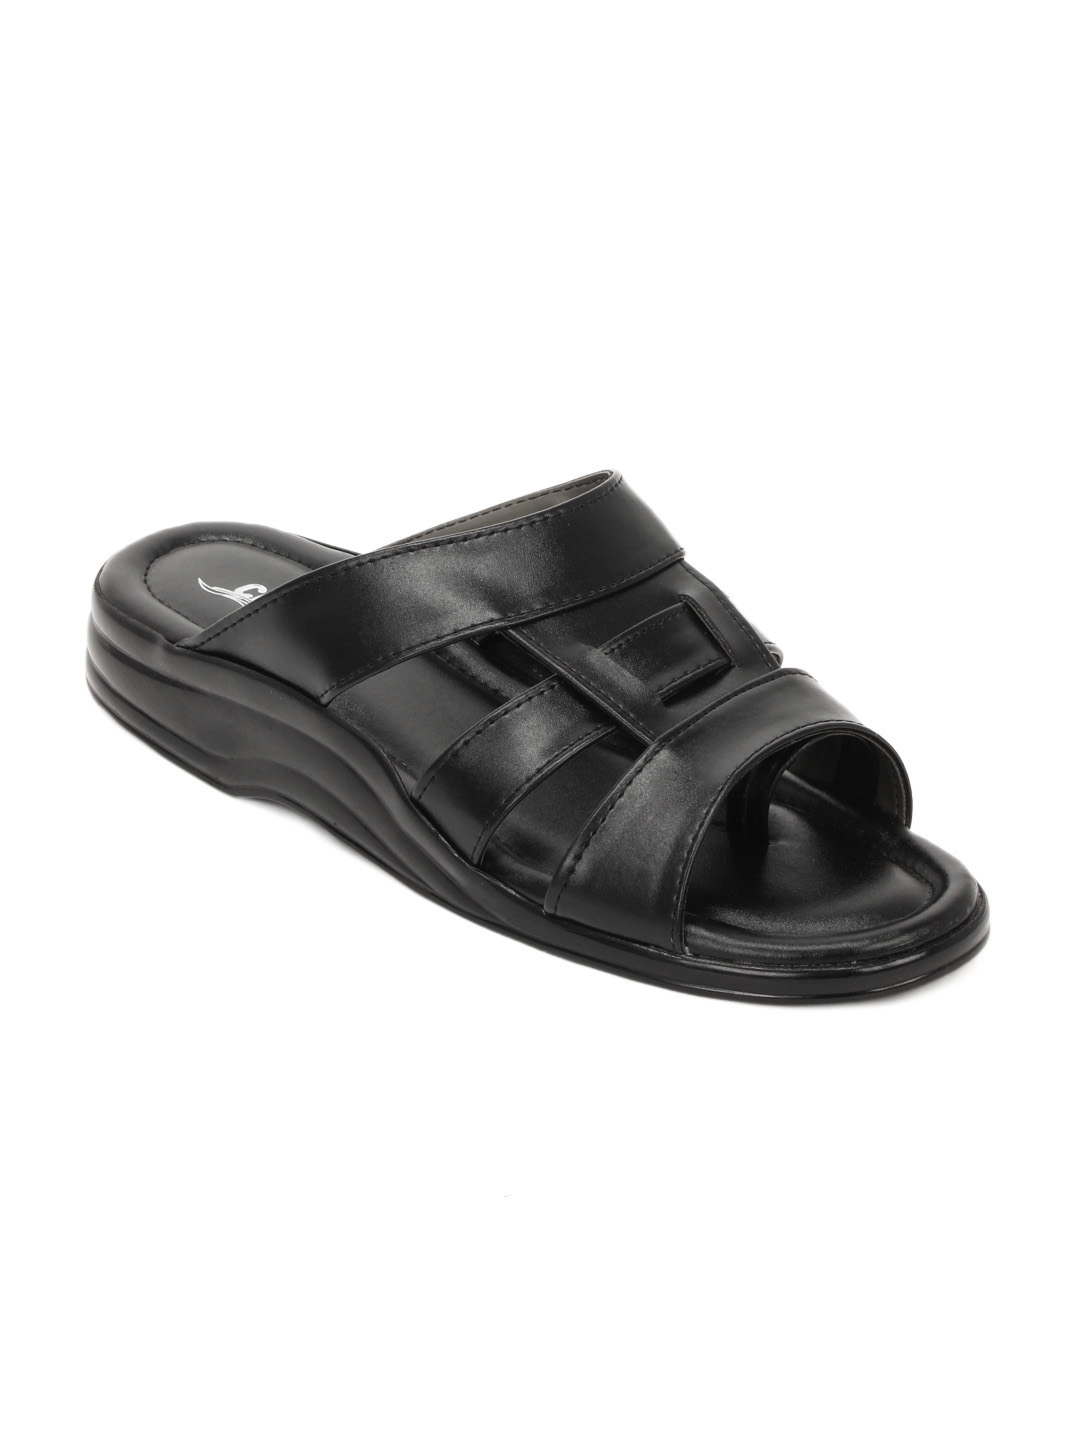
Coolers Men Black Sandals
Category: Footwear / Sandal / Sandals
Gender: Men
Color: Black
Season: Summer 2012
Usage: Casual